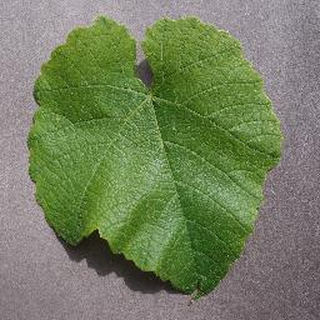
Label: healthy_grape